Richard Steele

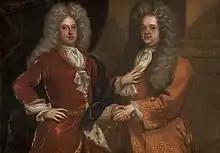
Of the 271 essays published in "The Tatler", Joseph Addison (left) wrote 42, Richard Steele (right) wrote roughly 188, and the rest were collaborations between the two writers.

Steele plays a minor role in the novel "The History of Henry Esmond" by William Makepeace Thackeray. It is during his time with the Life Guards, where he is mostly referred to as Dick the Scholar and makes mention of his friend "Joe Addison". Thackeray depicts Steele in glowing terms as a warm, generous, talented mentor who befriends the title character in his youth and remains loyal to him for years despite their political differences.